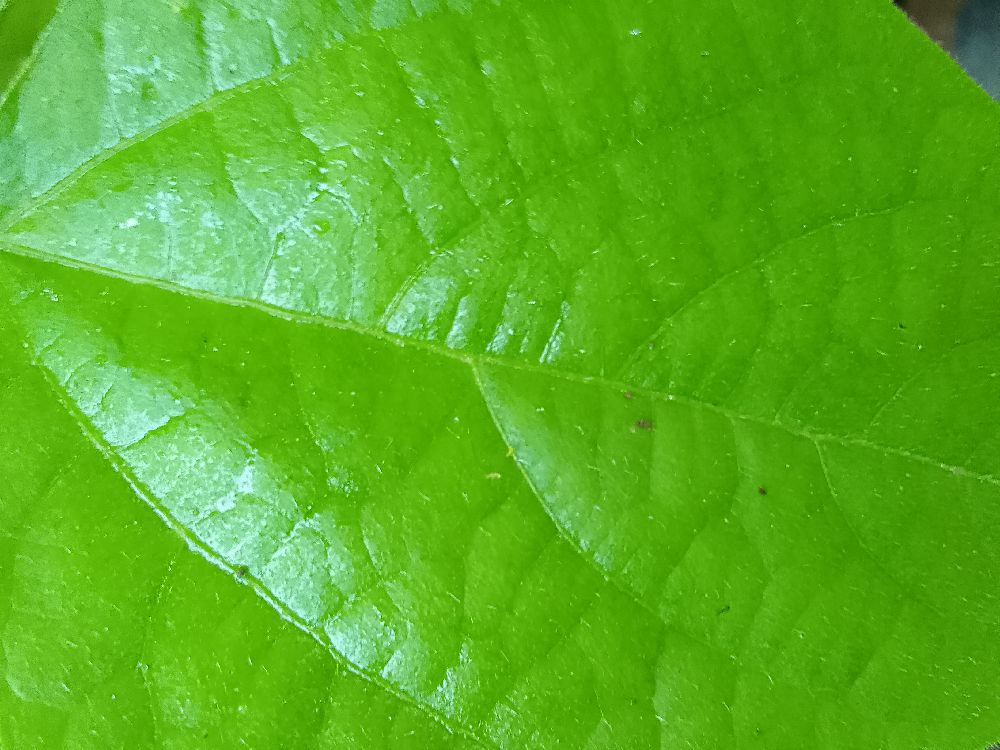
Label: healthy